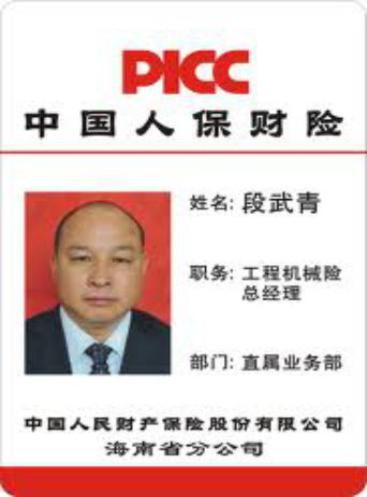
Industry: Others